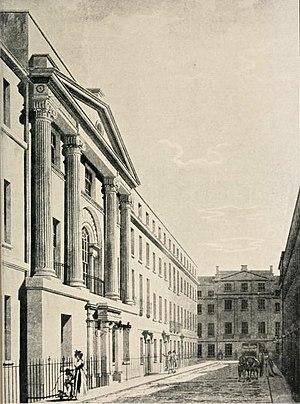
La Royal Society for the encouragement of Arts, Manufactures & Commerce, plus connue sous le nom de Royal Society of Arts, est une institution pluri-disciplinaire britannique basée à Londres. Fondée en 1754, elle se voit octroyer une charte royale en 1847. Elle a notamment compté parmi ses membres Benjamin Franklin, Karl Marx, Adam Smith, William Hogarth, John Diefenbaker, Stephen Hawking, Ethel Ayres Purdie, Nelson Mandela ou encore Charles Dickens.